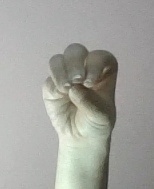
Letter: ha